Total Nonstop Action Wrestling

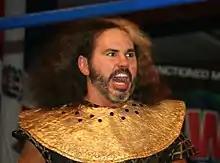
Matt Hardy's critically acclaimed "Broken Gimmick", was credited for TNA's highest ratings on Pop TV.

It was reported near the beginning of 2016 that Aroluxe Marketing, a Brentwood, Tennessee–based marketing agency, had taken a stake in TNA at the start of 2016 in return for providing partial funding, as well as taking over TNA's production operations. It was reported in June 2016 that Smashing Pumpkins frontman Billy Corgan acquired a minority stake in TNA from Dixie Carter, but he had instead provided a loan to Carter. Then on August 12, Billy Corgan became the promotion's new president, while Carter transitioned from president to the company's new chairwoman and chief strategy officer.